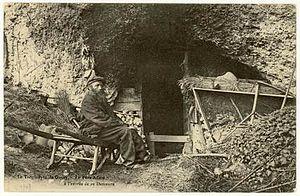
La grotte du pere Adam
Gasny est une commune française située dans le département de l'Eure en région Normandie.